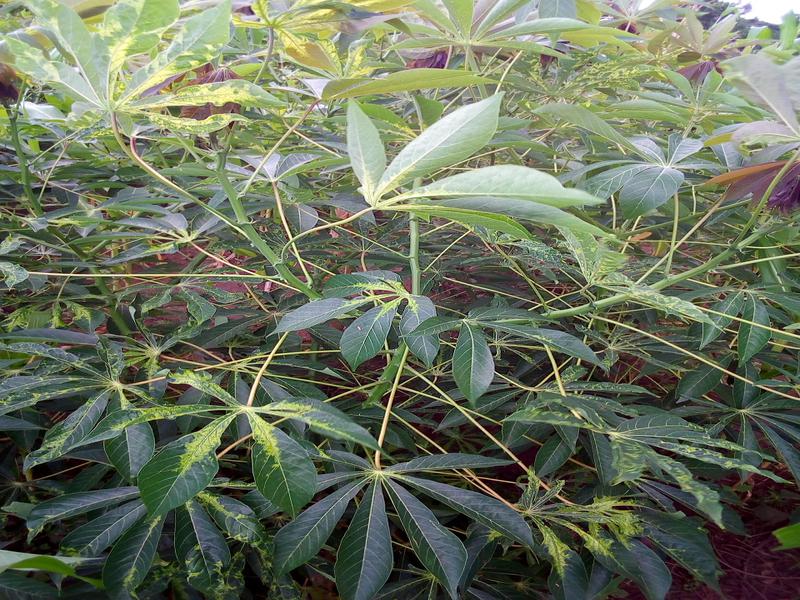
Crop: cassava
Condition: mosaic_disease